Gilbertian mimicry

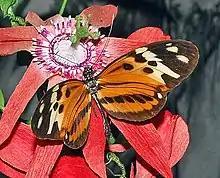
Some "Passiflora" flower species use Gilbertian mimicry, defending against being eaten by larvae of "Heliconius" butterflies with leaf stipules (not shown) that resemble the butterfly's eggs.

In evolutionary biology, Gilbertian mimicry is a rare type of mimicry in plants involving only two species, a host or prey animal which is the mimic, and its parasite or predator, which is both the model for the mimicry, and the dupe that is deceived by it. The mechanism provides a measure of protection for the mimic, as parasites and predators rarely attack their own species.